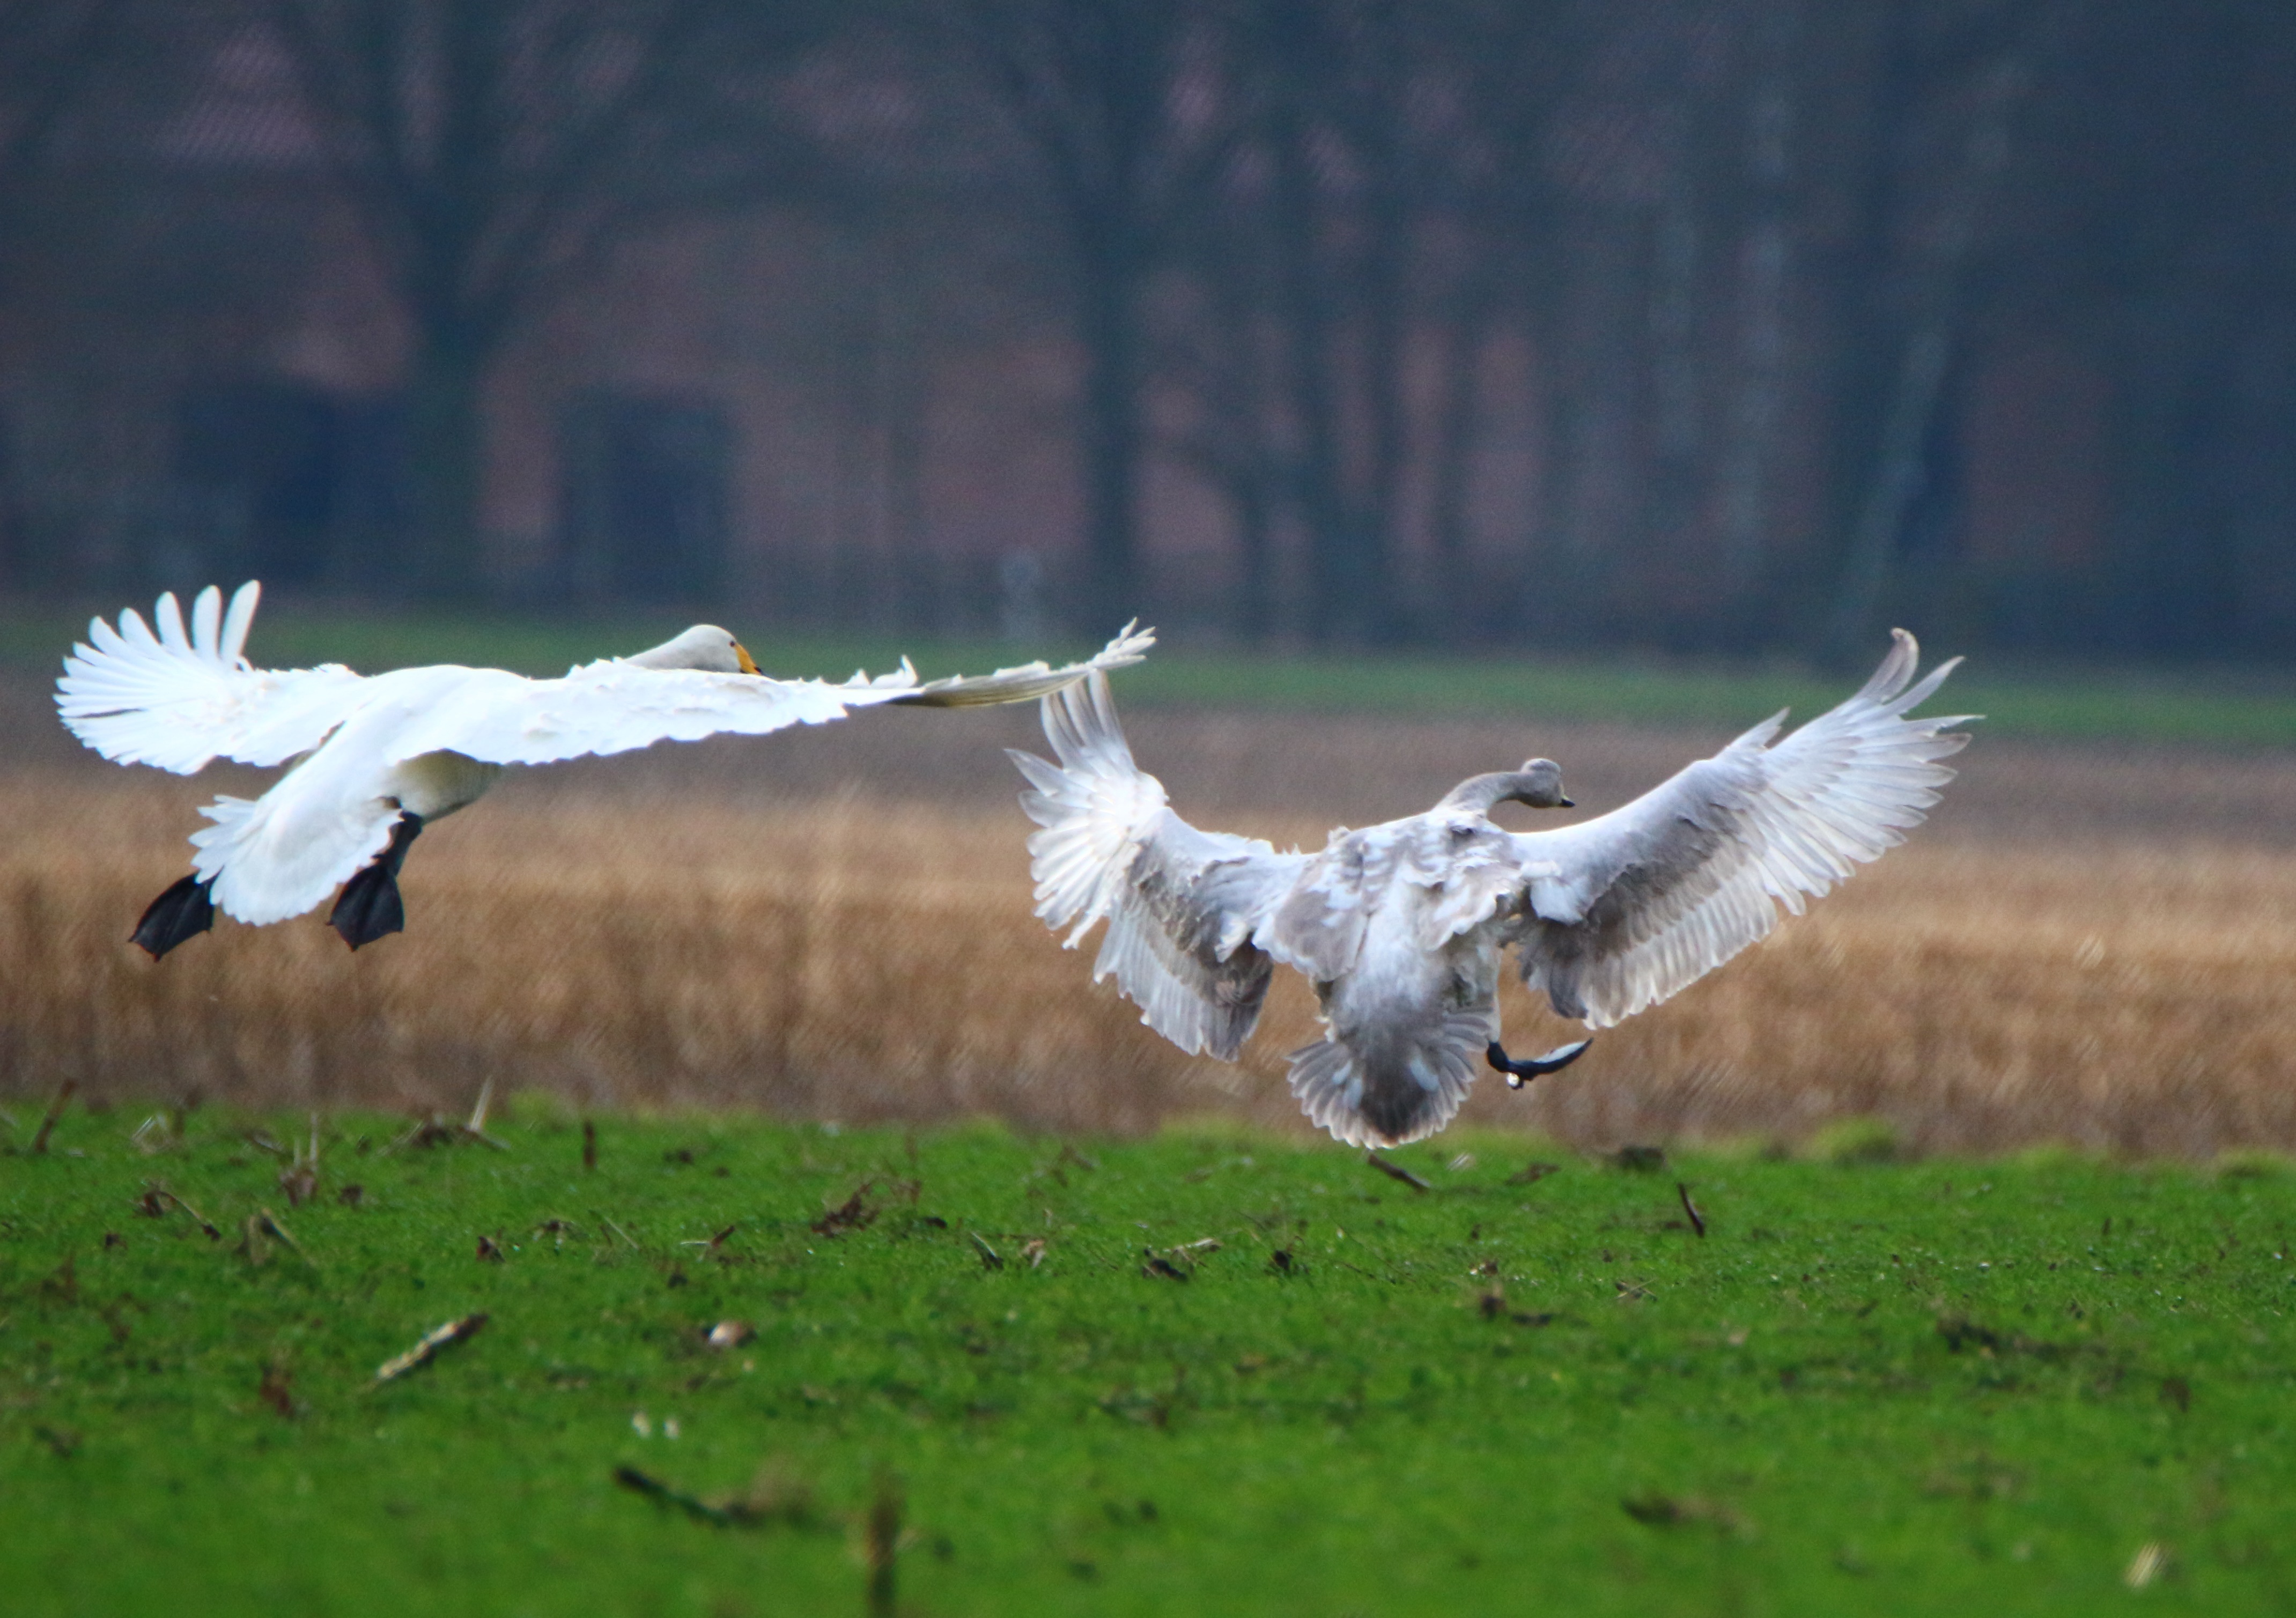
bird, wing, field, wildlife, fauna, birds, swan, swans, goose, vertebrate, crane, vulture, water bird, flock of birds, migratory bird, whooper swan, ducks geese and swans, crane like bird